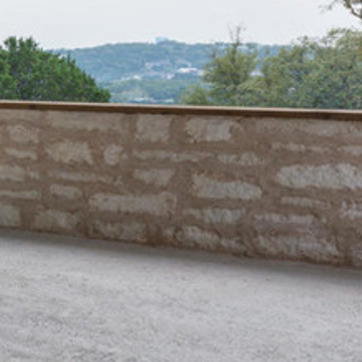
Material: stone